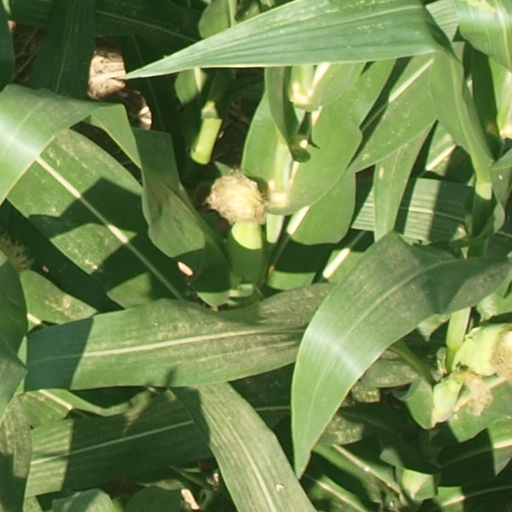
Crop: maize; corn